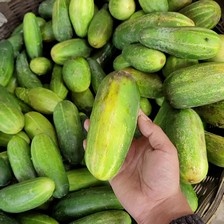
Label: cucumber